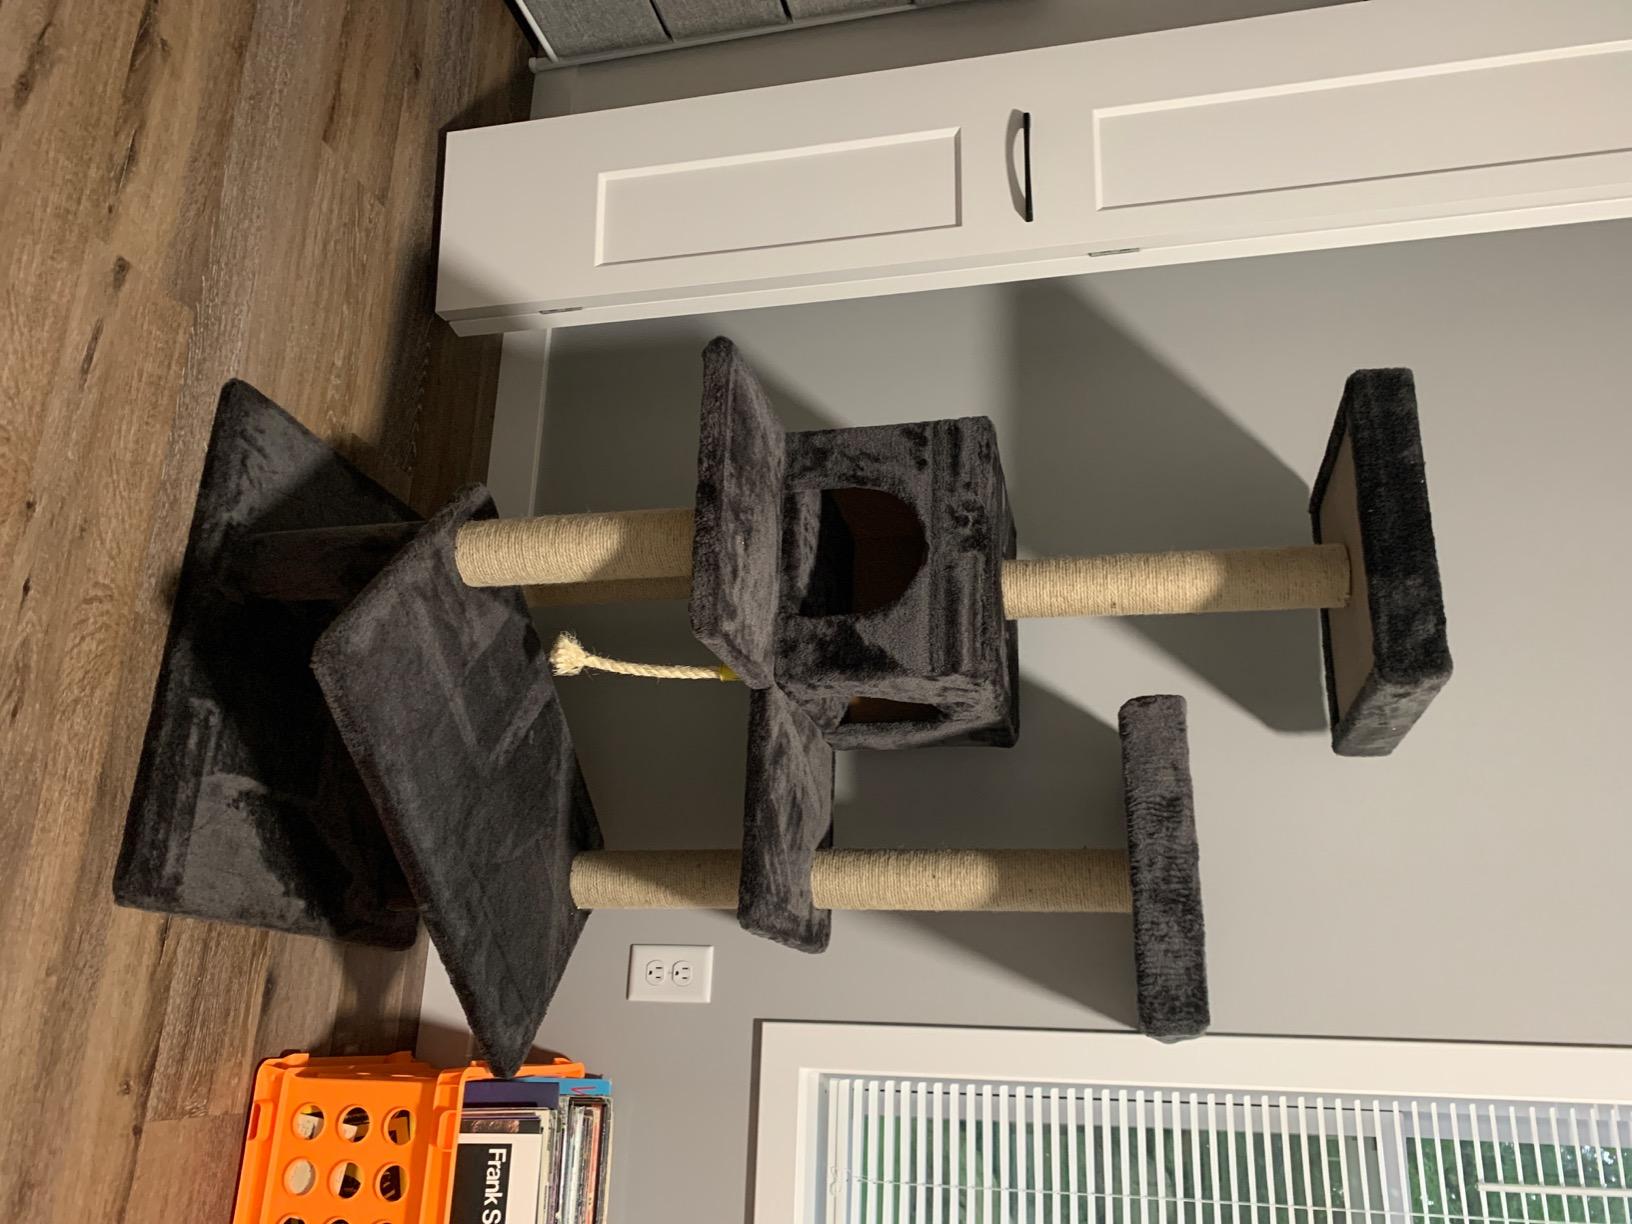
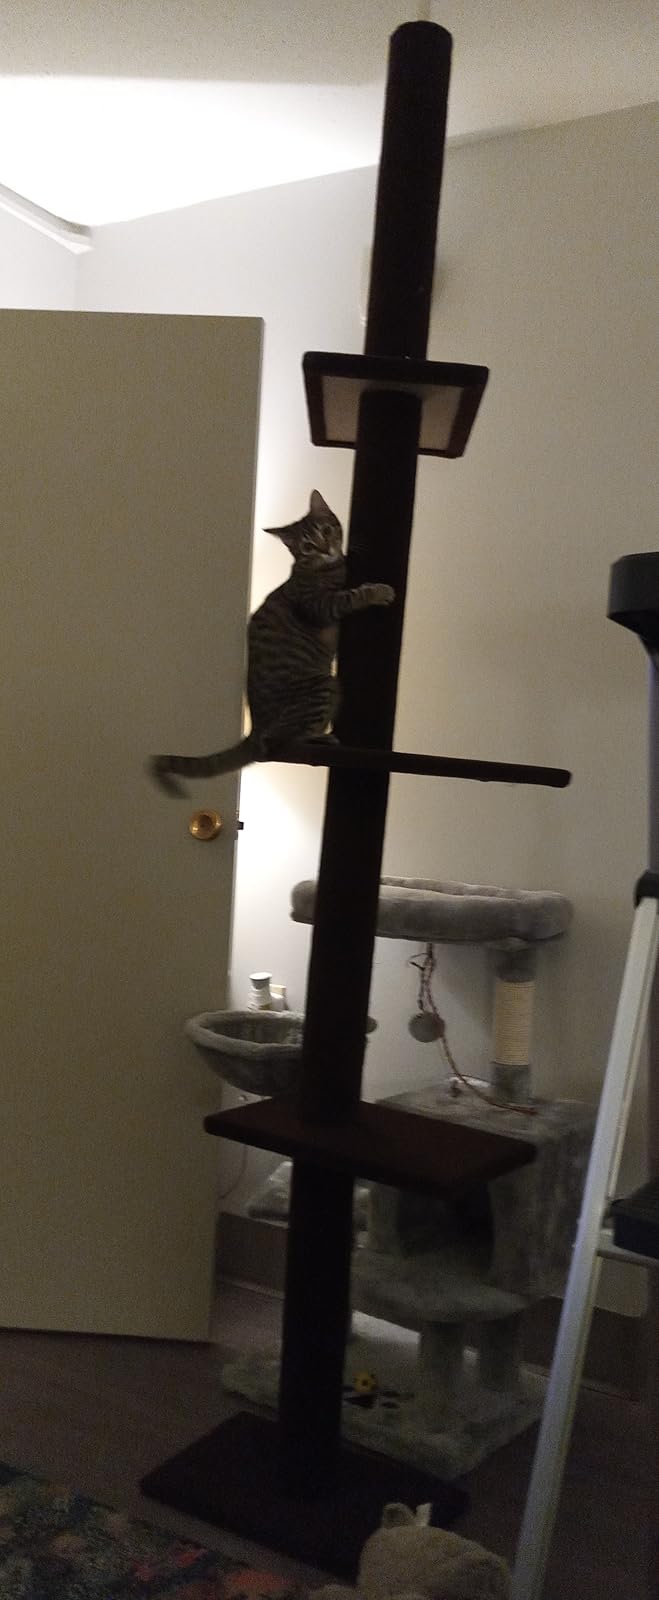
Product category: items_cat tree
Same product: no